Gustave Lanson

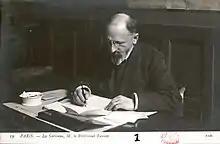
"The Sorbonne. Professor Gustave Lanson" (Bibliothèque de La Sorbonne, NuBIS)

Lanson was a major figure in the reformation of the French university system at the beginning of the 20th century, as well as a dominant force in French literary criticism until well after his death. He is known primarily for his writings on literary history, particularly his attempts to fuse the studies of literature and of culture; in the former area he expanded upon, and in part questioned, the idea of "race, milieu, and moment" as described by Hippolyte Taine. He also contributed a great deal to the study of pedagogy, arguing for the pedagogical importance of the "explication de texte," the French predecessor of close reading. Among his shorter works is a still-authoritative 1892 life of the French poet Nicolas Boileau-Despreaux in the series "Les Grands Ecrivains Francais".